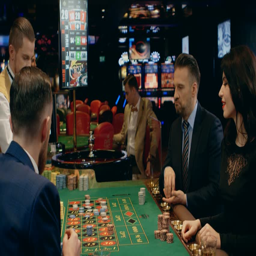
girl winning in a casino